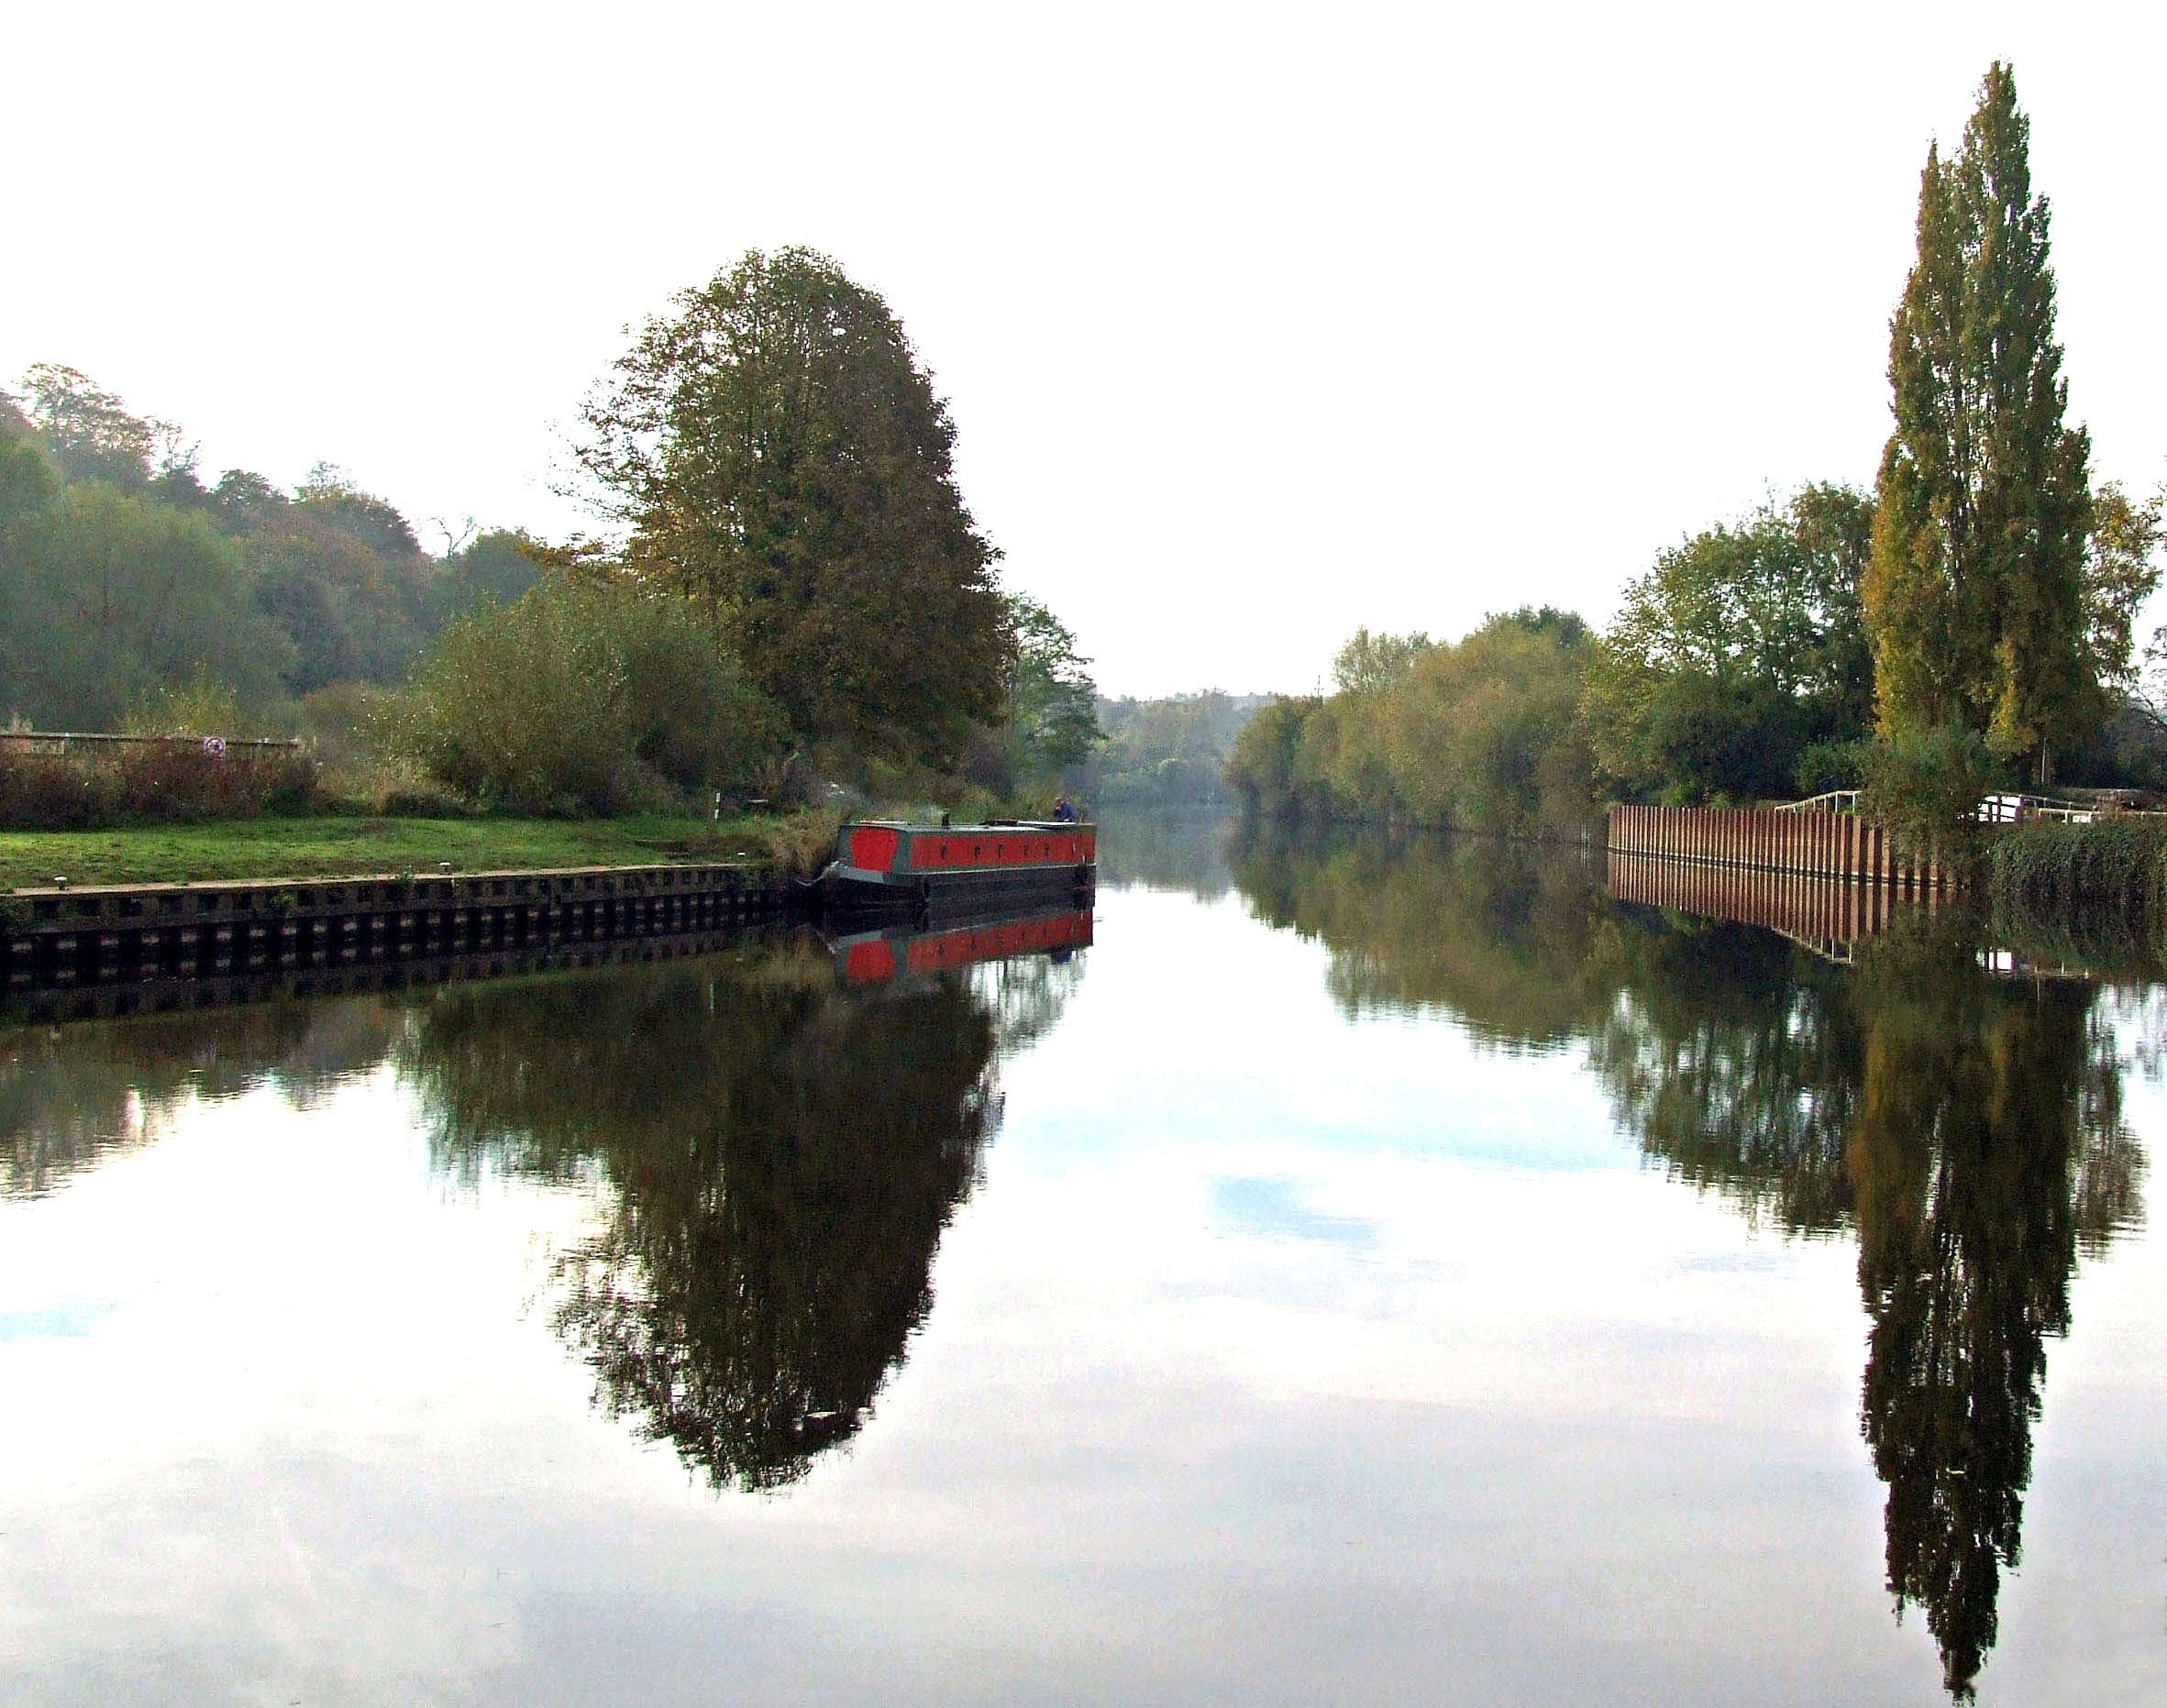
landscape, water, nature, outdoor, wilderness, boat, bridge, lake, river, land, canal, travel, pond, wild, environment, reflection, tranquil, scenic, natural, scenery, reservoir, waterway, body of water, england, british, loch